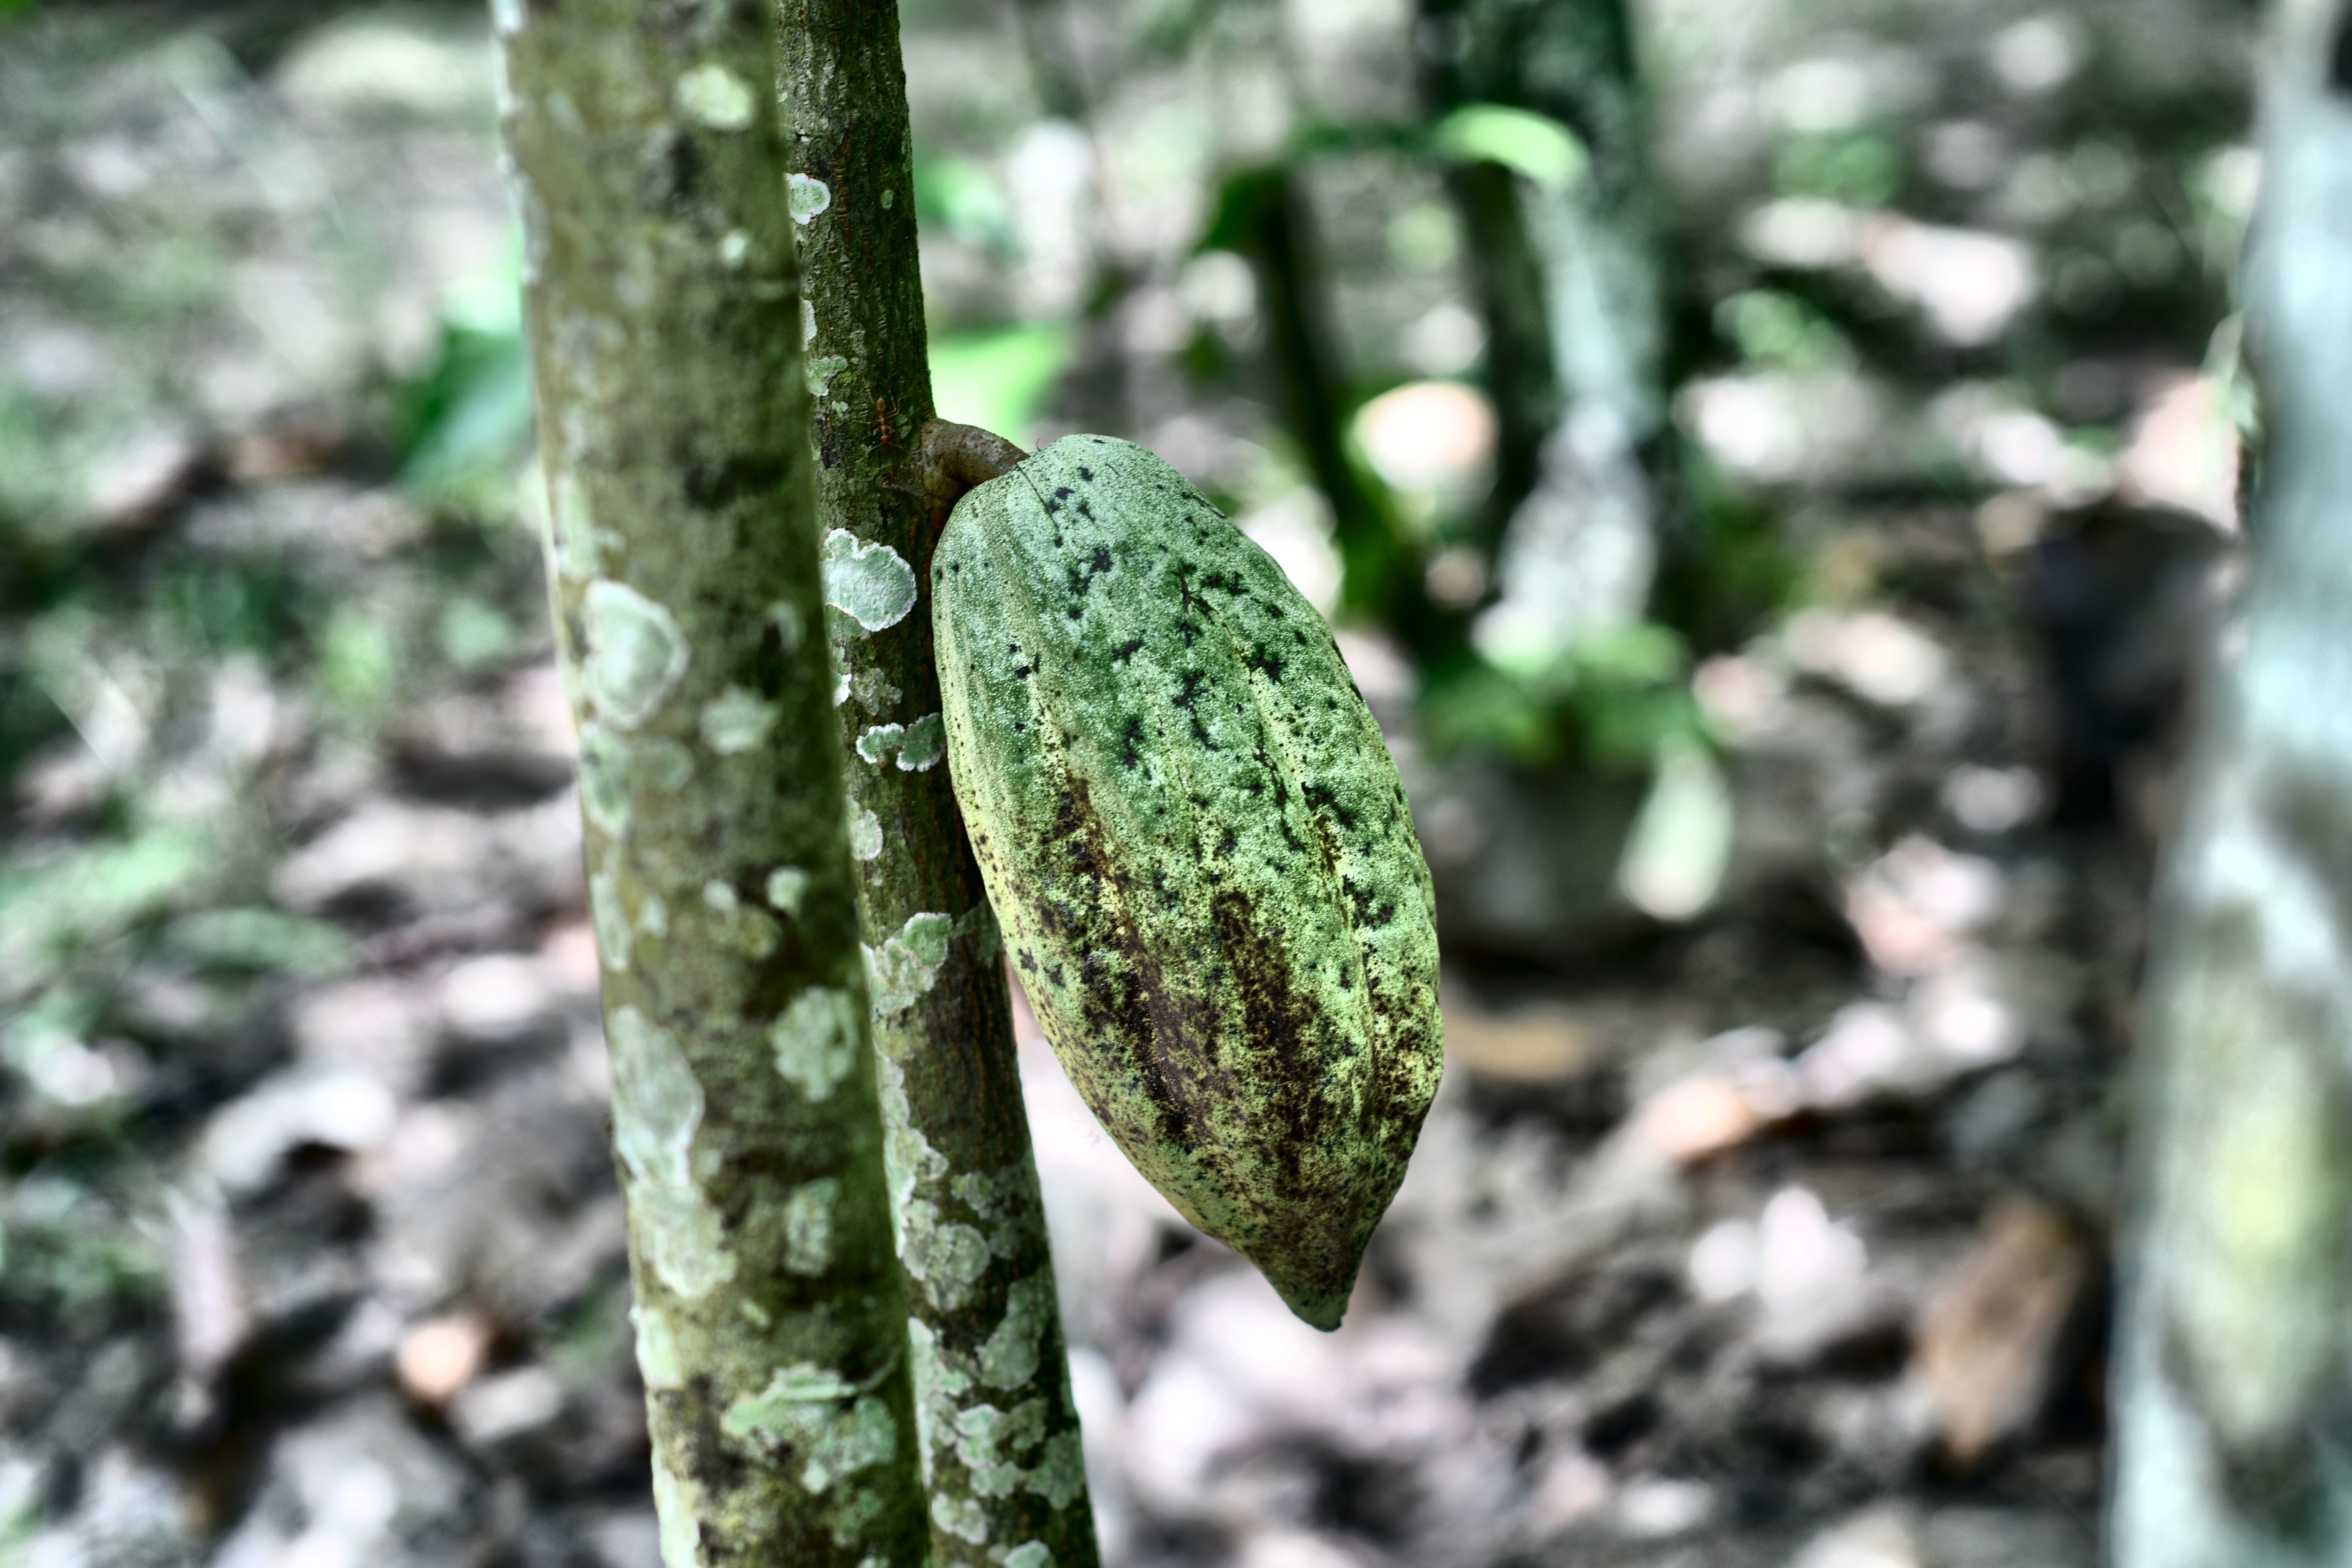
Maturity: unmature
Variety: Angoleta